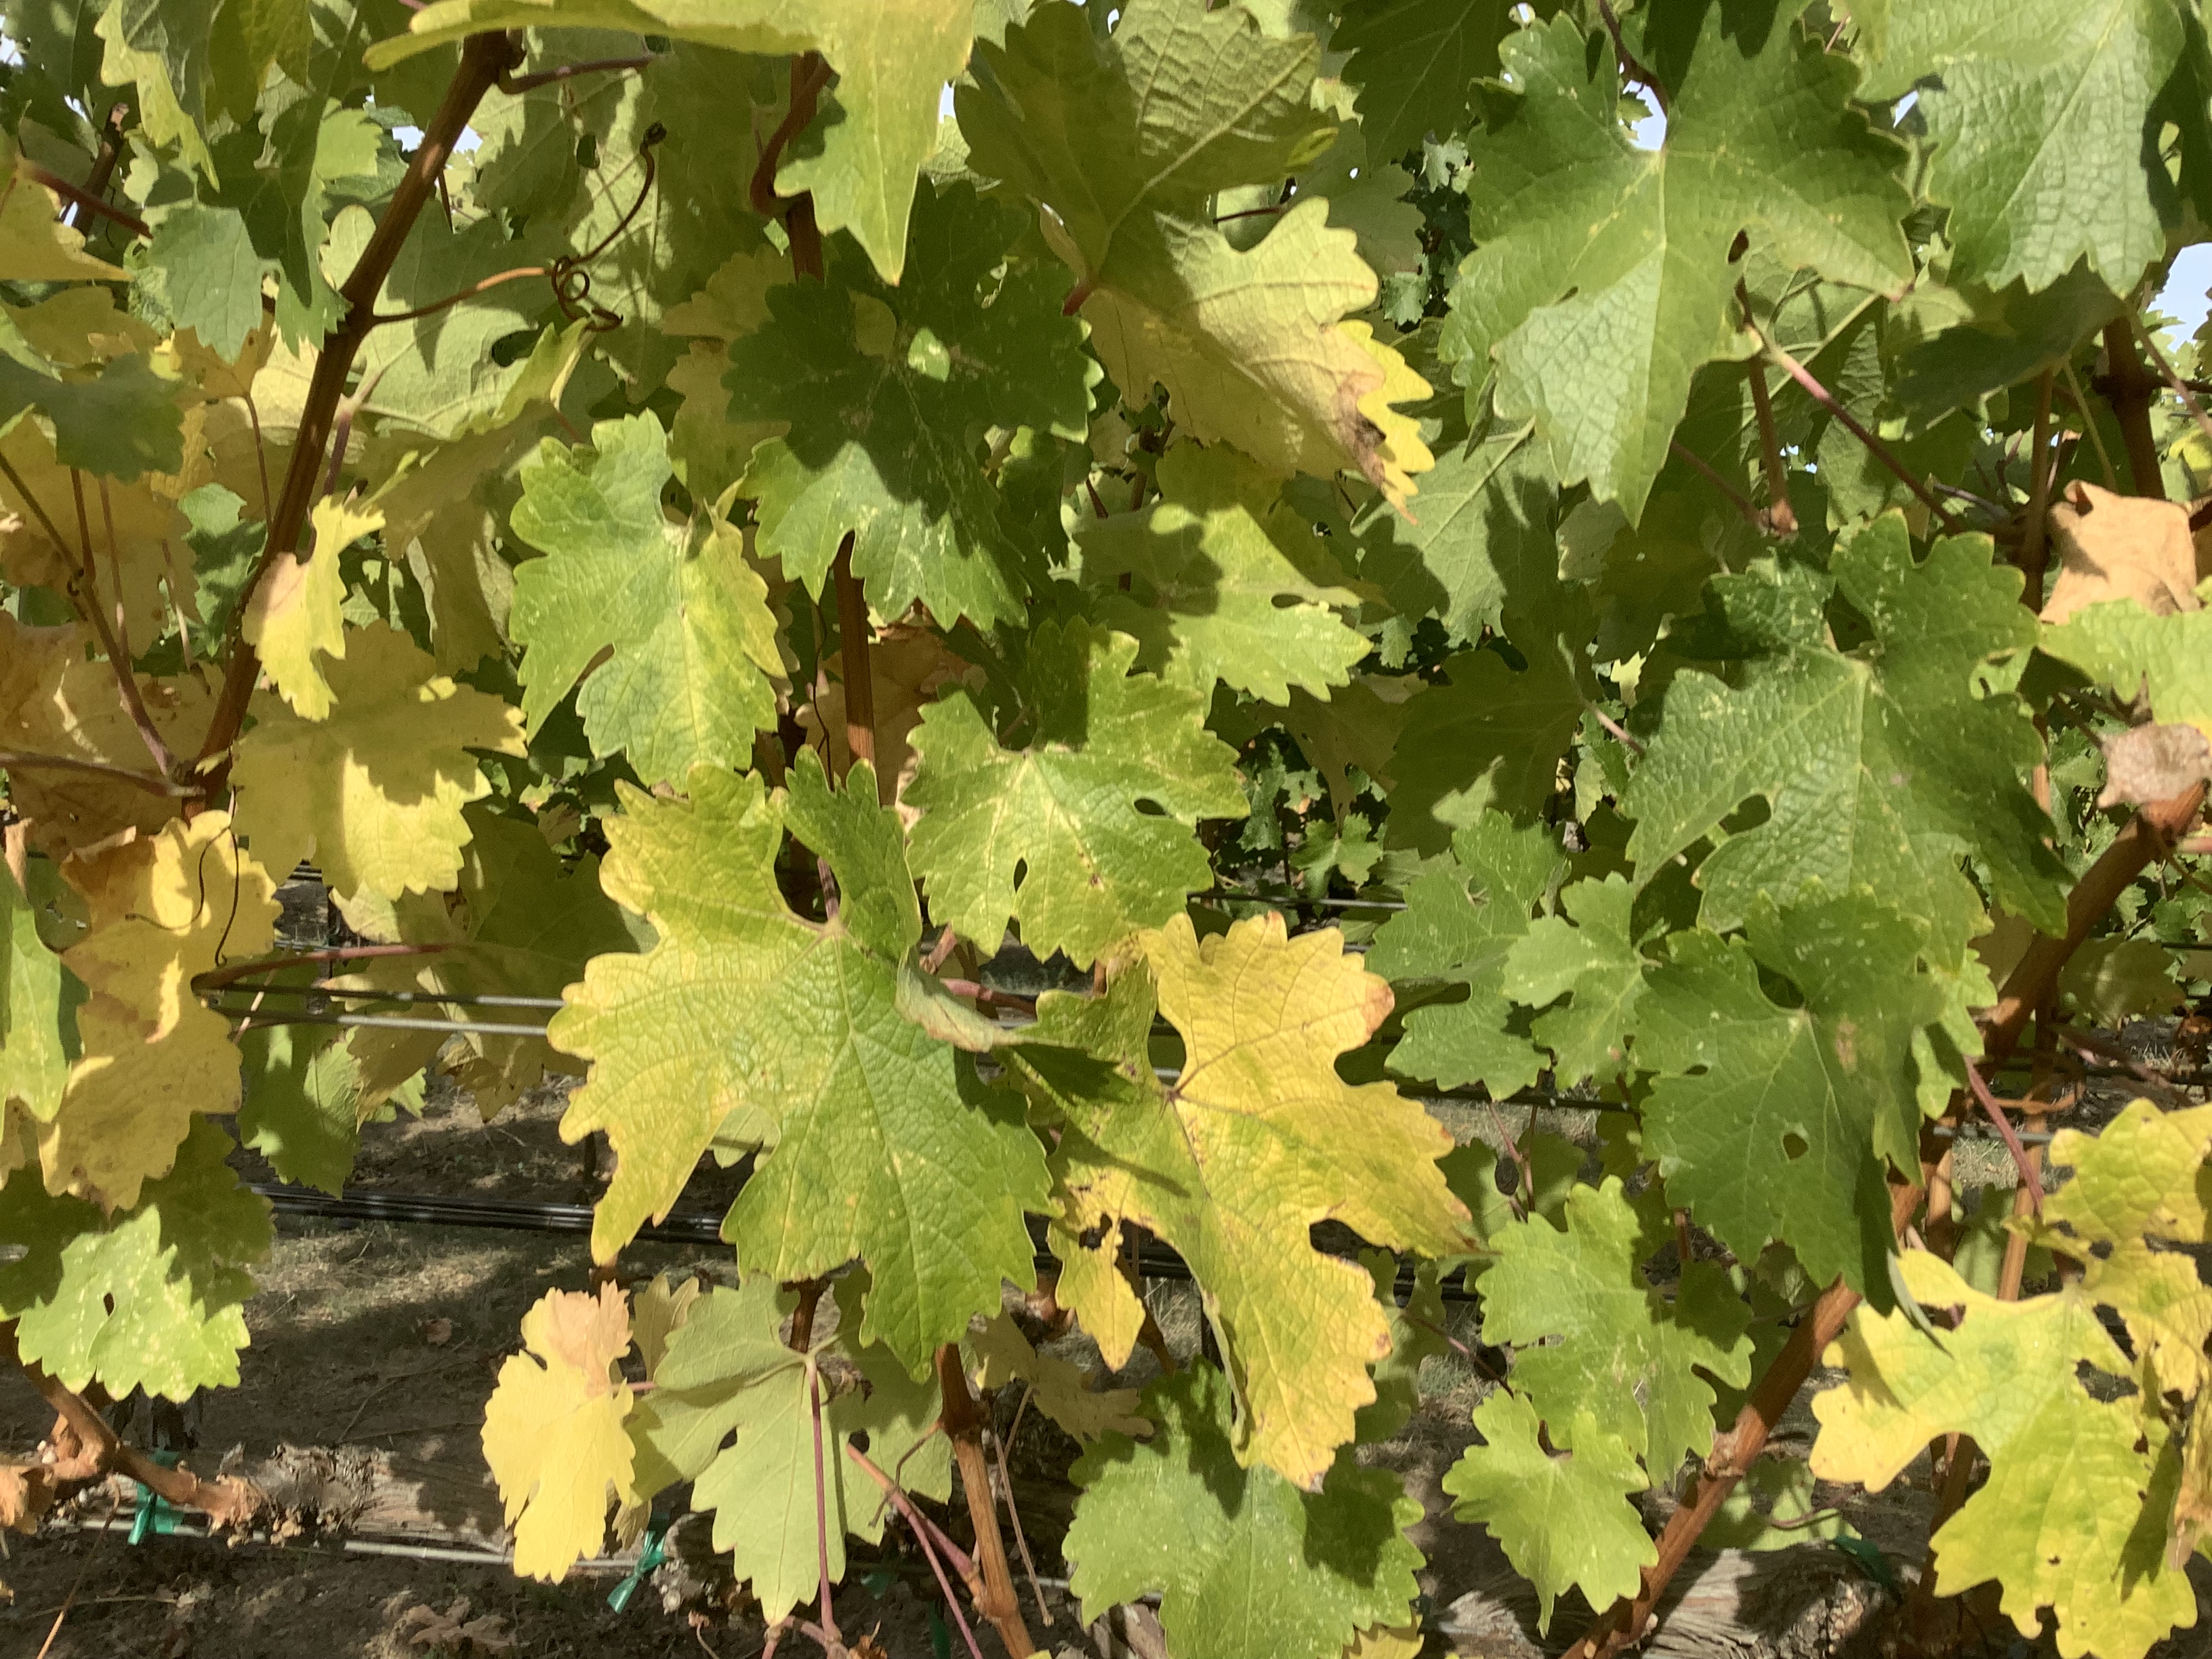
Label: No Virus